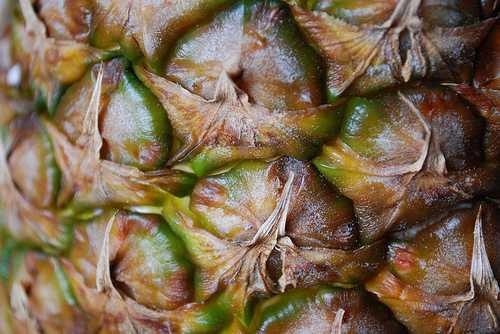
Label: Pineapple